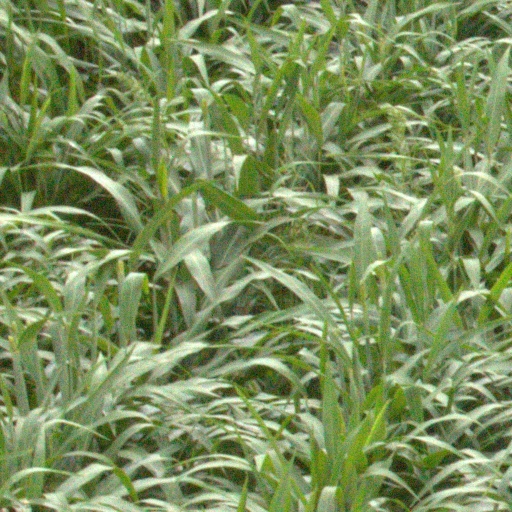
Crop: sorghum